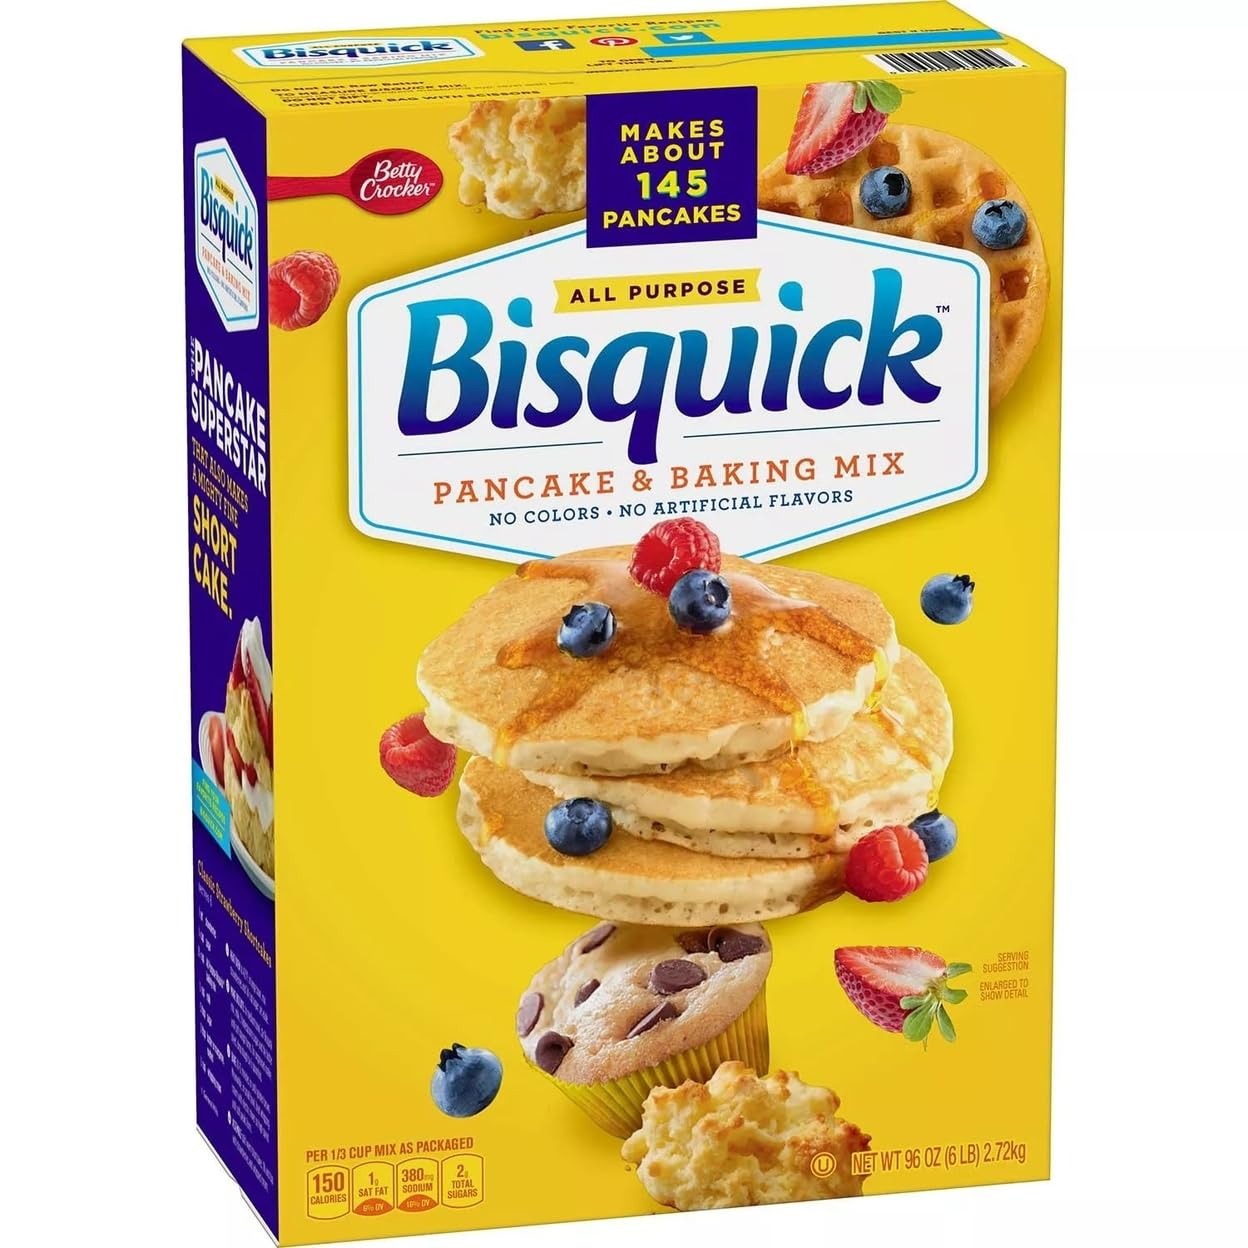
Item Name: Betty Crocker Bisquick Pancake and Baking Mix, 96-Ounce
Bullet Point 1: Useful for baking needs (pancake, waffle mix, breading)
Bullet Point 2: Convenient addition to your range of breakfast options and beyond
Bullet Point 3: Pre-prepared blend of ingredients
Bullet Point 4: Country Of Origin: United States
Value: 96.0
Unit: Ounce

Price: 8.99